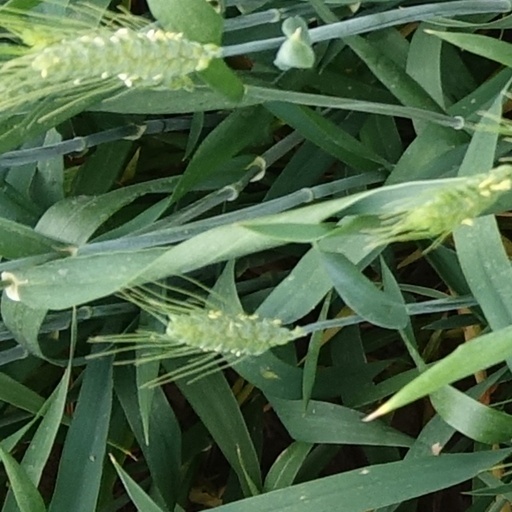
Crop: wheat